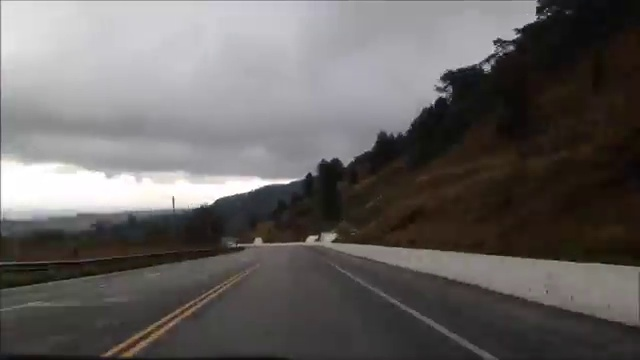
Fire: no
Smoke: no